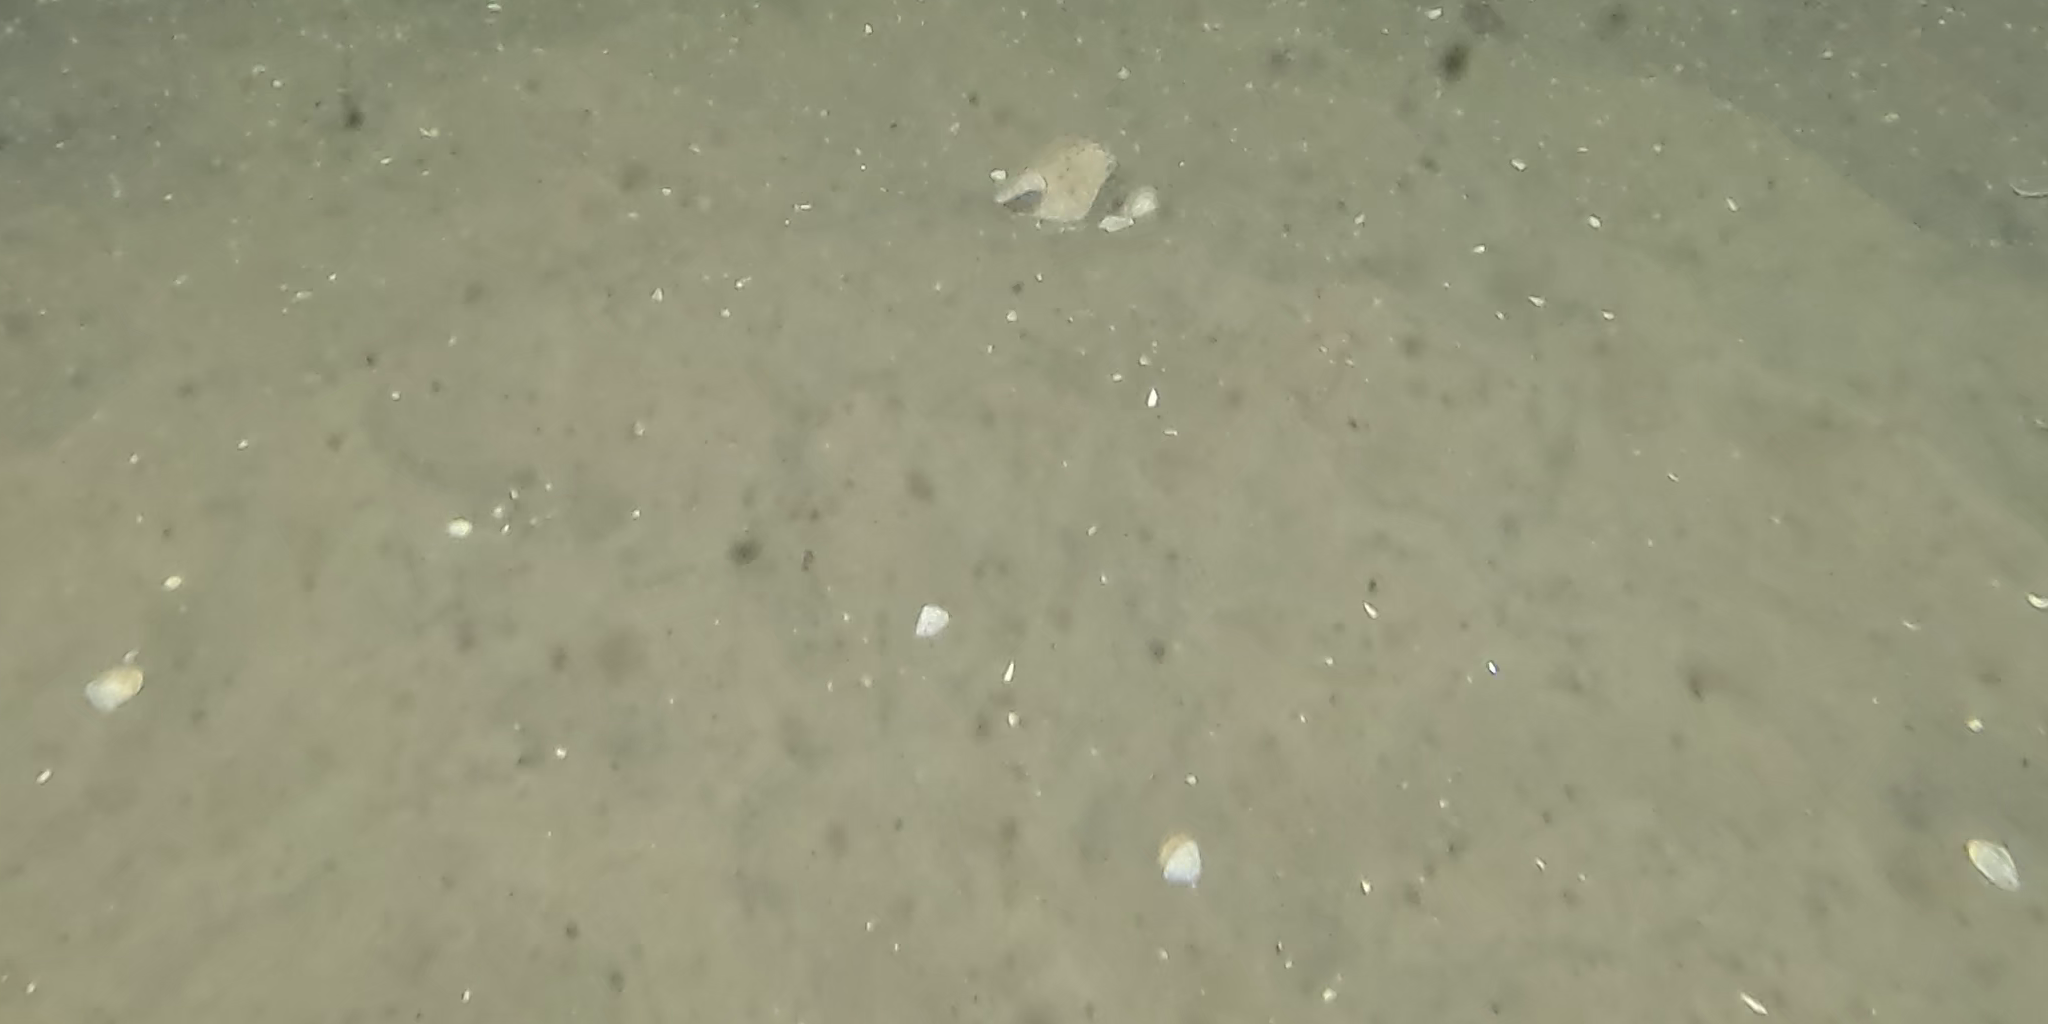
Seabed habitat: sand